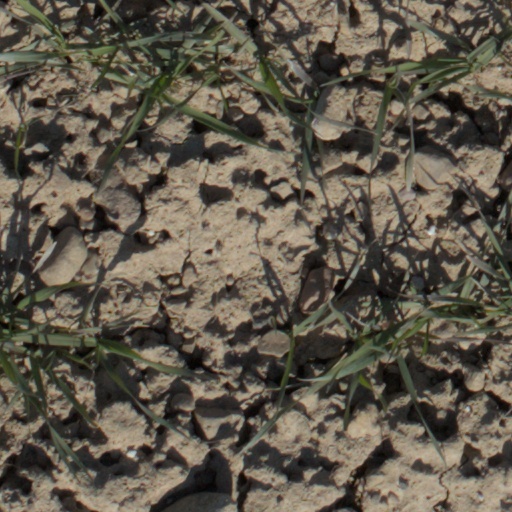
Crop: wheat